2006 African Women's Championship

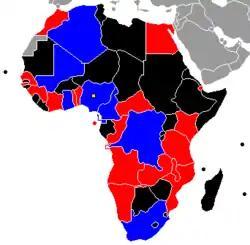

Equatorial Guinea made their tournament debut at this edition.